Second Honduran Civil War

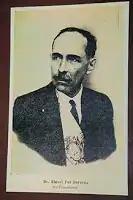
Dr. Miguel Paz Barahona.

The port of the island of Amapala in southern Honduras was chosen, and summoned by the delegate for the United States of America Mr. Summer Welles, Minister Franklin Morales, General Gregorio Ferrera who has accepted the participation in the conference, they presented themselves Both parties were ready for said conference: Due to the Constitutional Revolution, the list was made up of the following personalities: Doctor Fausto Dávila, General Vicente Tosta Carrasco, Doctor Miguel Paz Barahona (already released), Doctor Silverio Laínez and Doctor José María Casco. The list presented by the Council of Ministers indicated: Doctor Francisco Bueso Cuéllar, Doctor Carlos Alberto Uclés, Doctor Federico C. Canales, Doctor and General Roque J. López and Doctor and General José María Ochoa V. Meanwhile, Doctor López has resigned from the Ministry of War and Navy to attend the Conference, and Dr. José Ángel Zúñiga Huete will be appointed Minister in his place.